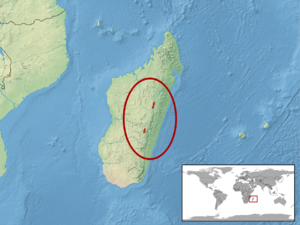
Madascincus macrolepis est une espèce de sauriens de la famille des Scincidae.